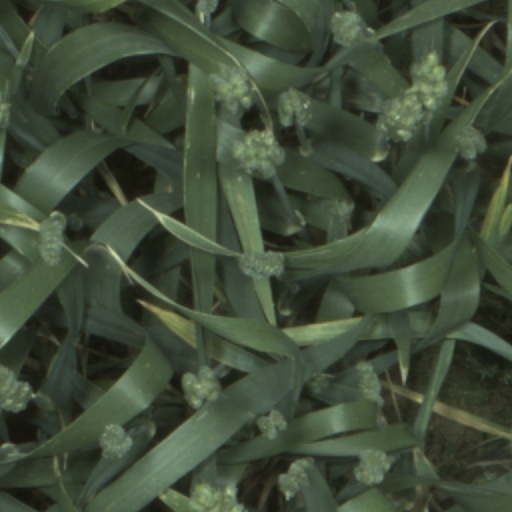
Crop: wheat